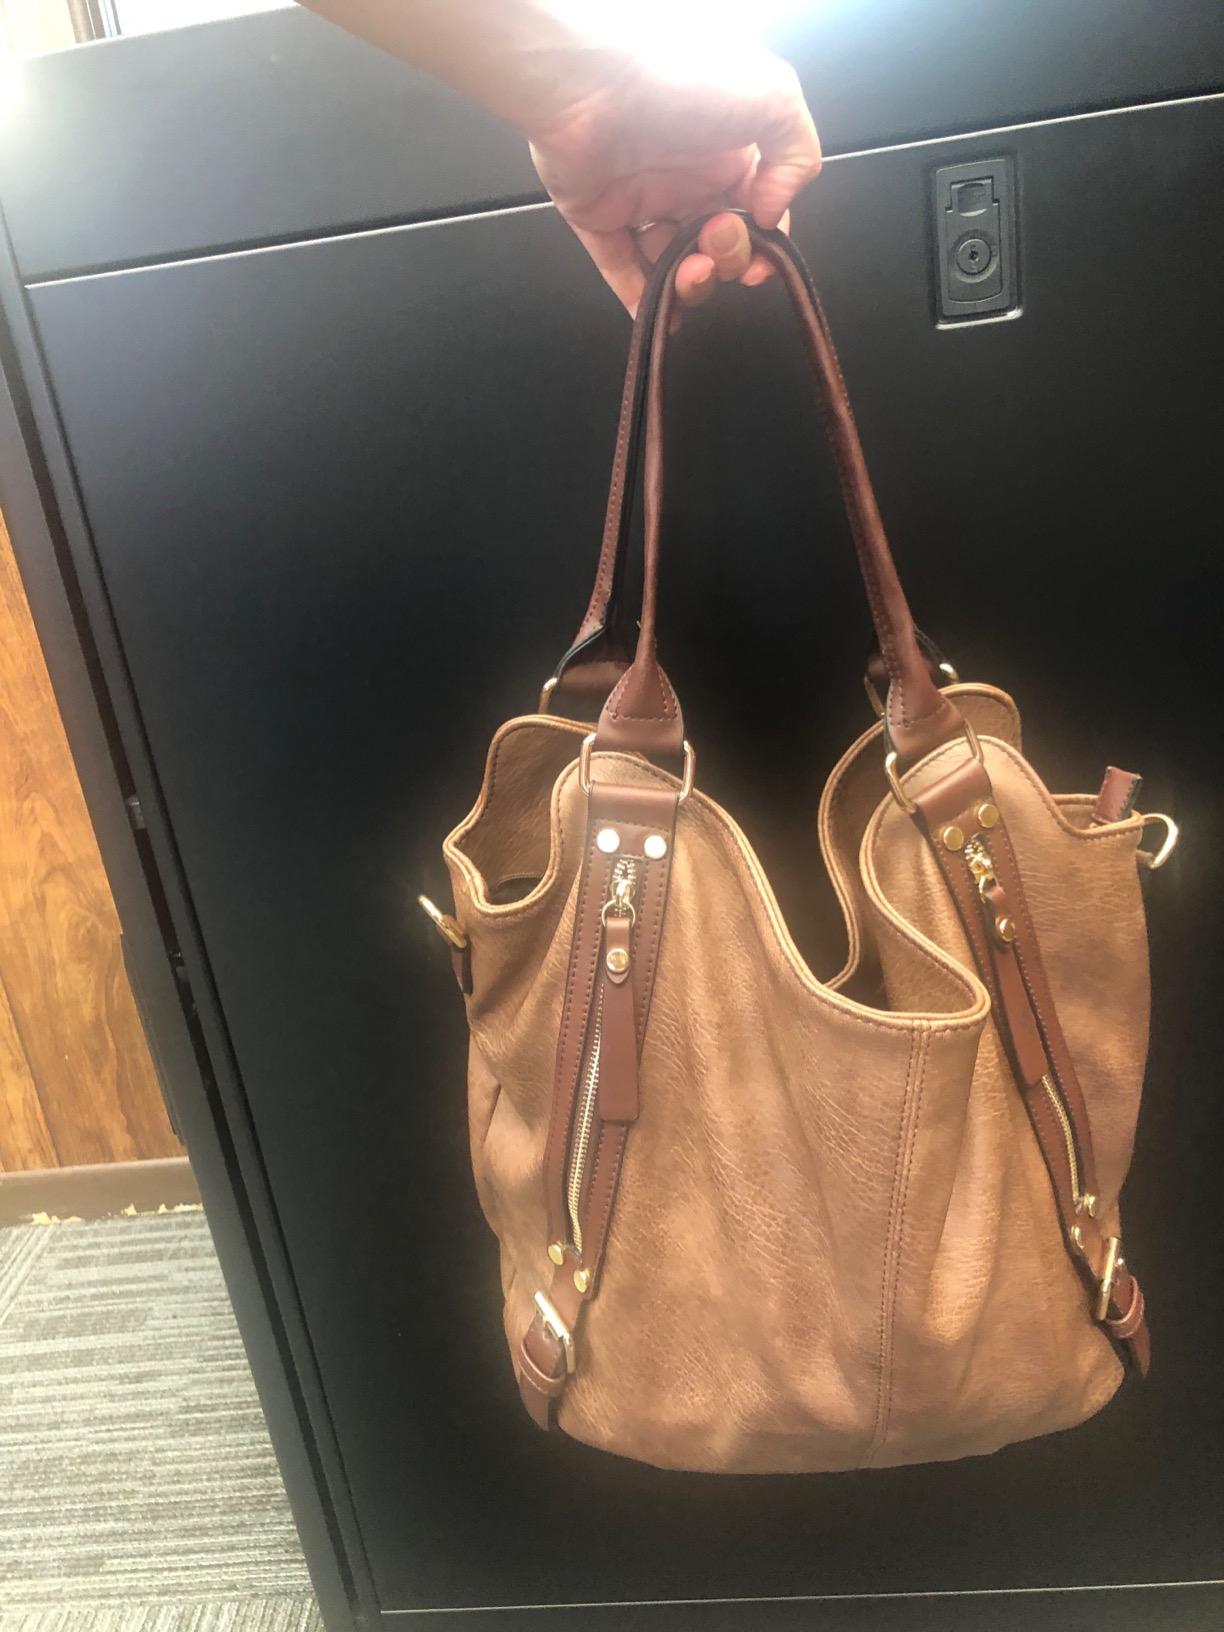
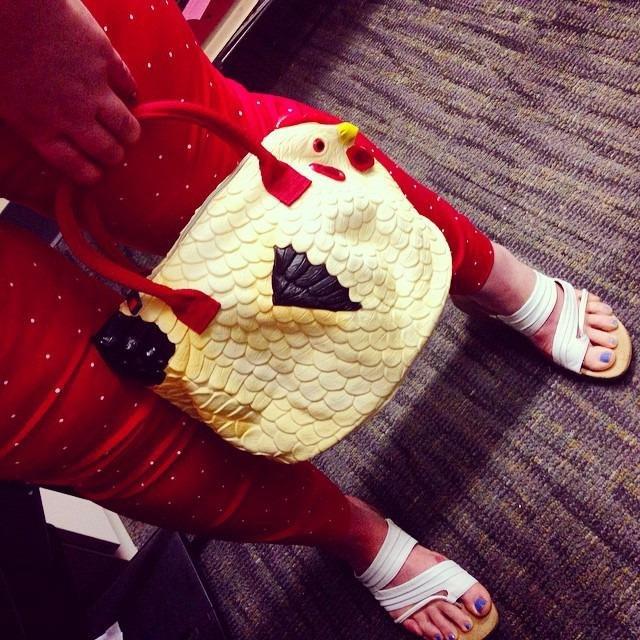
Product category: accessories_handbag
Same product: no